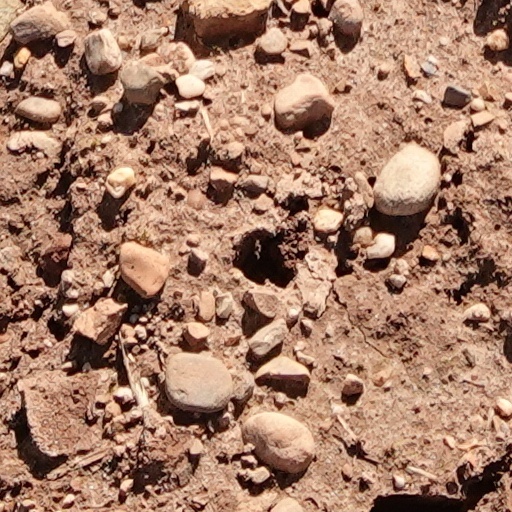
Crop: wheat